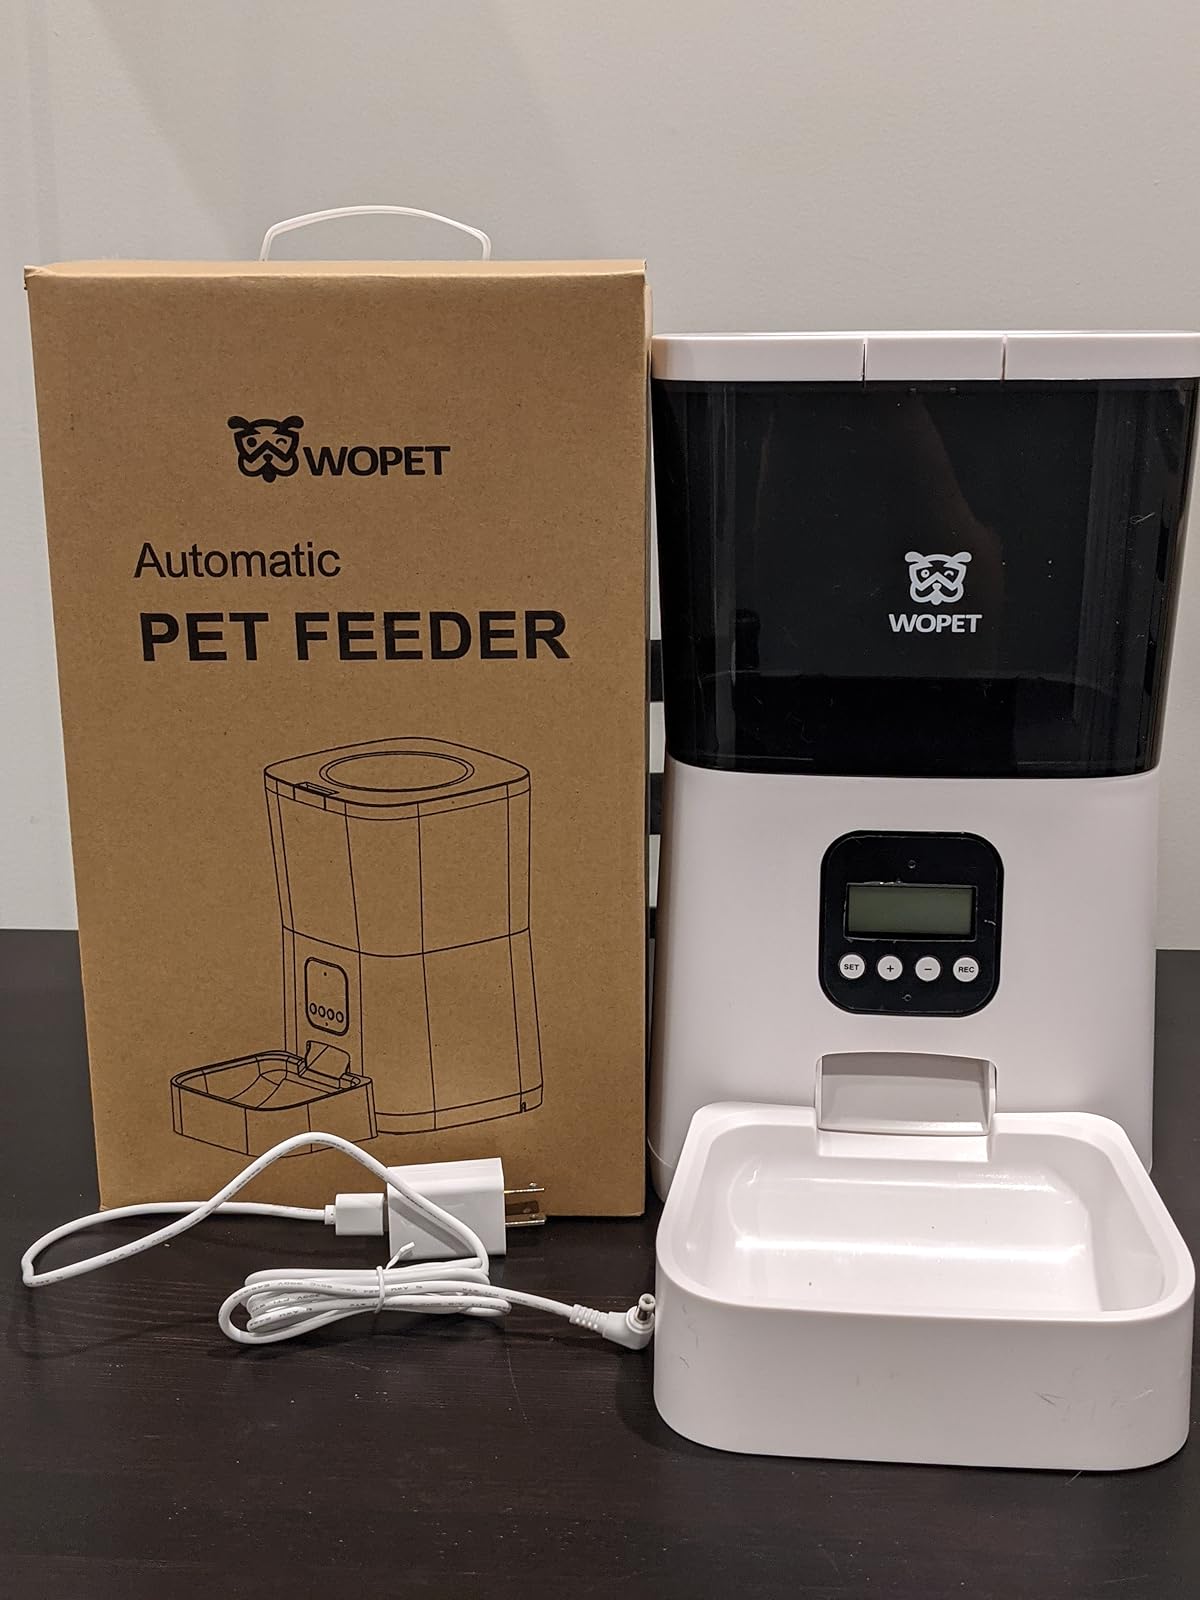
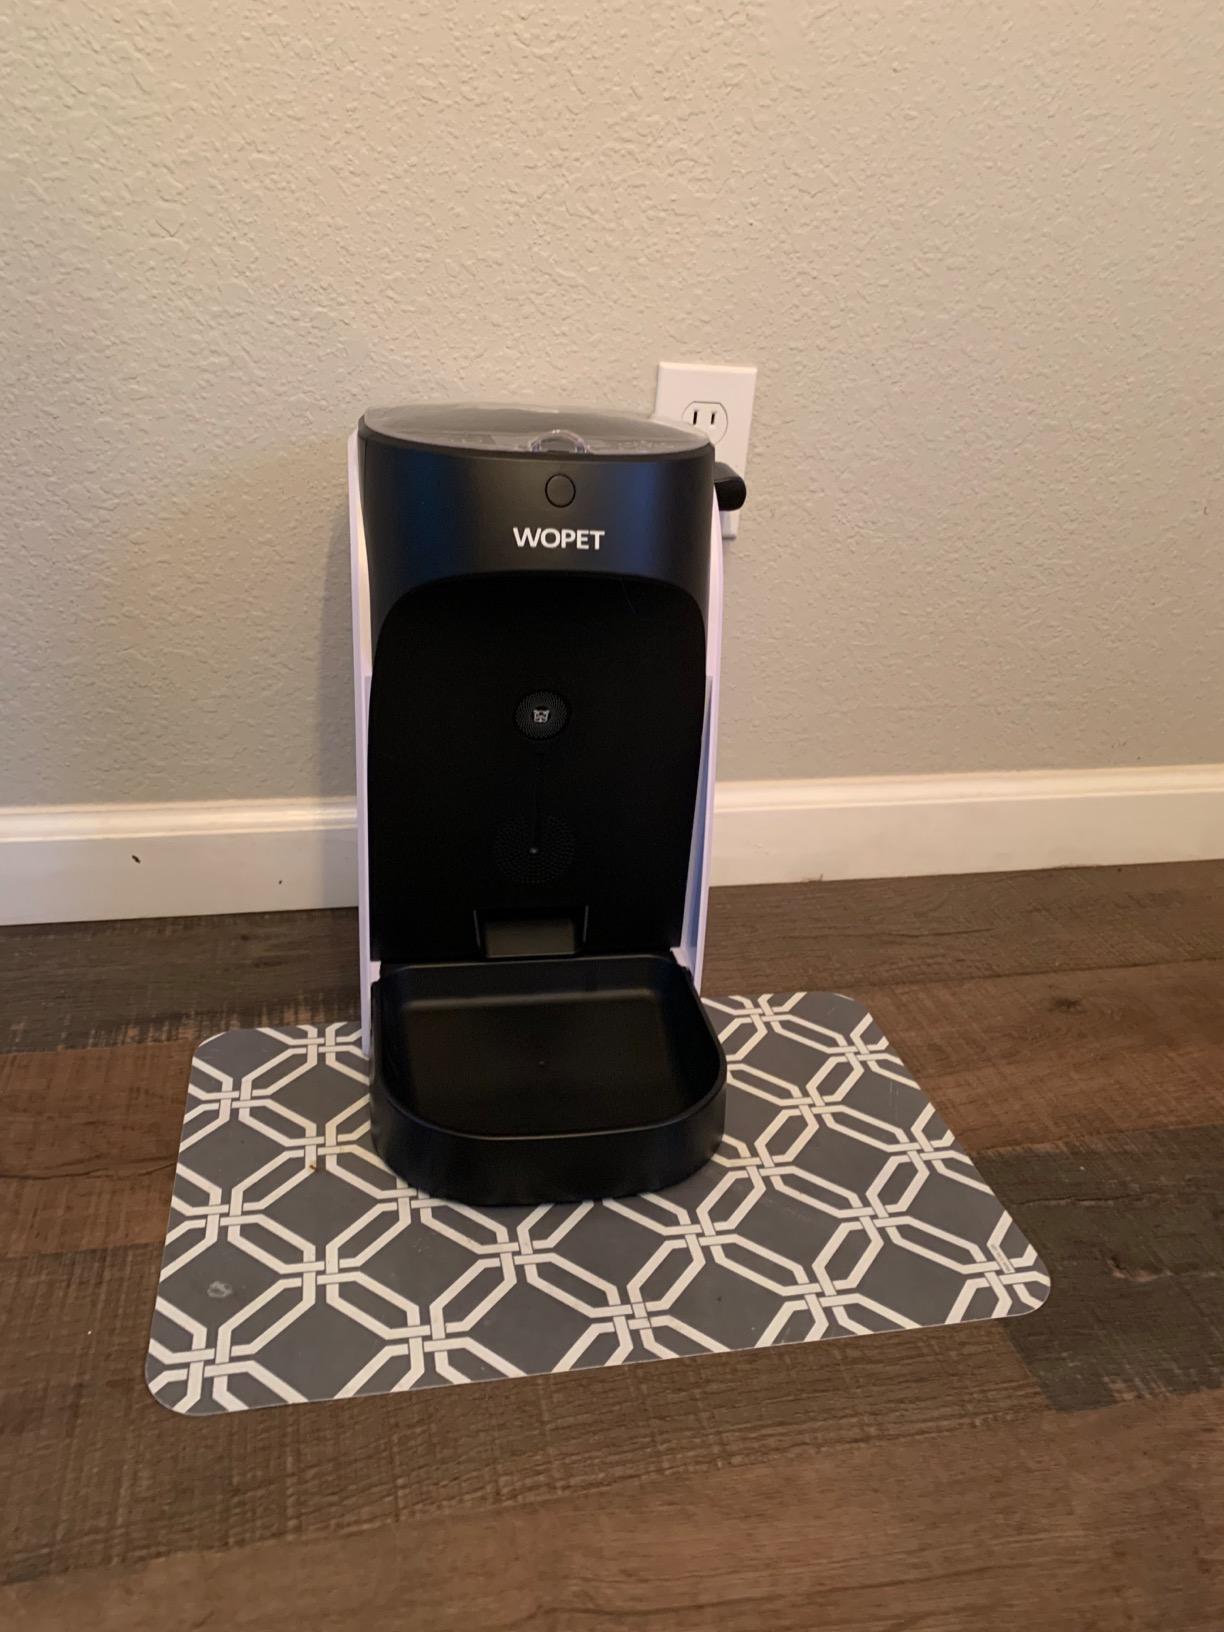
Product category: items_feeder
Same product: no